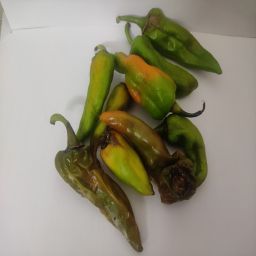
Crop: New Mexico Green Chile
Quality: Damaged